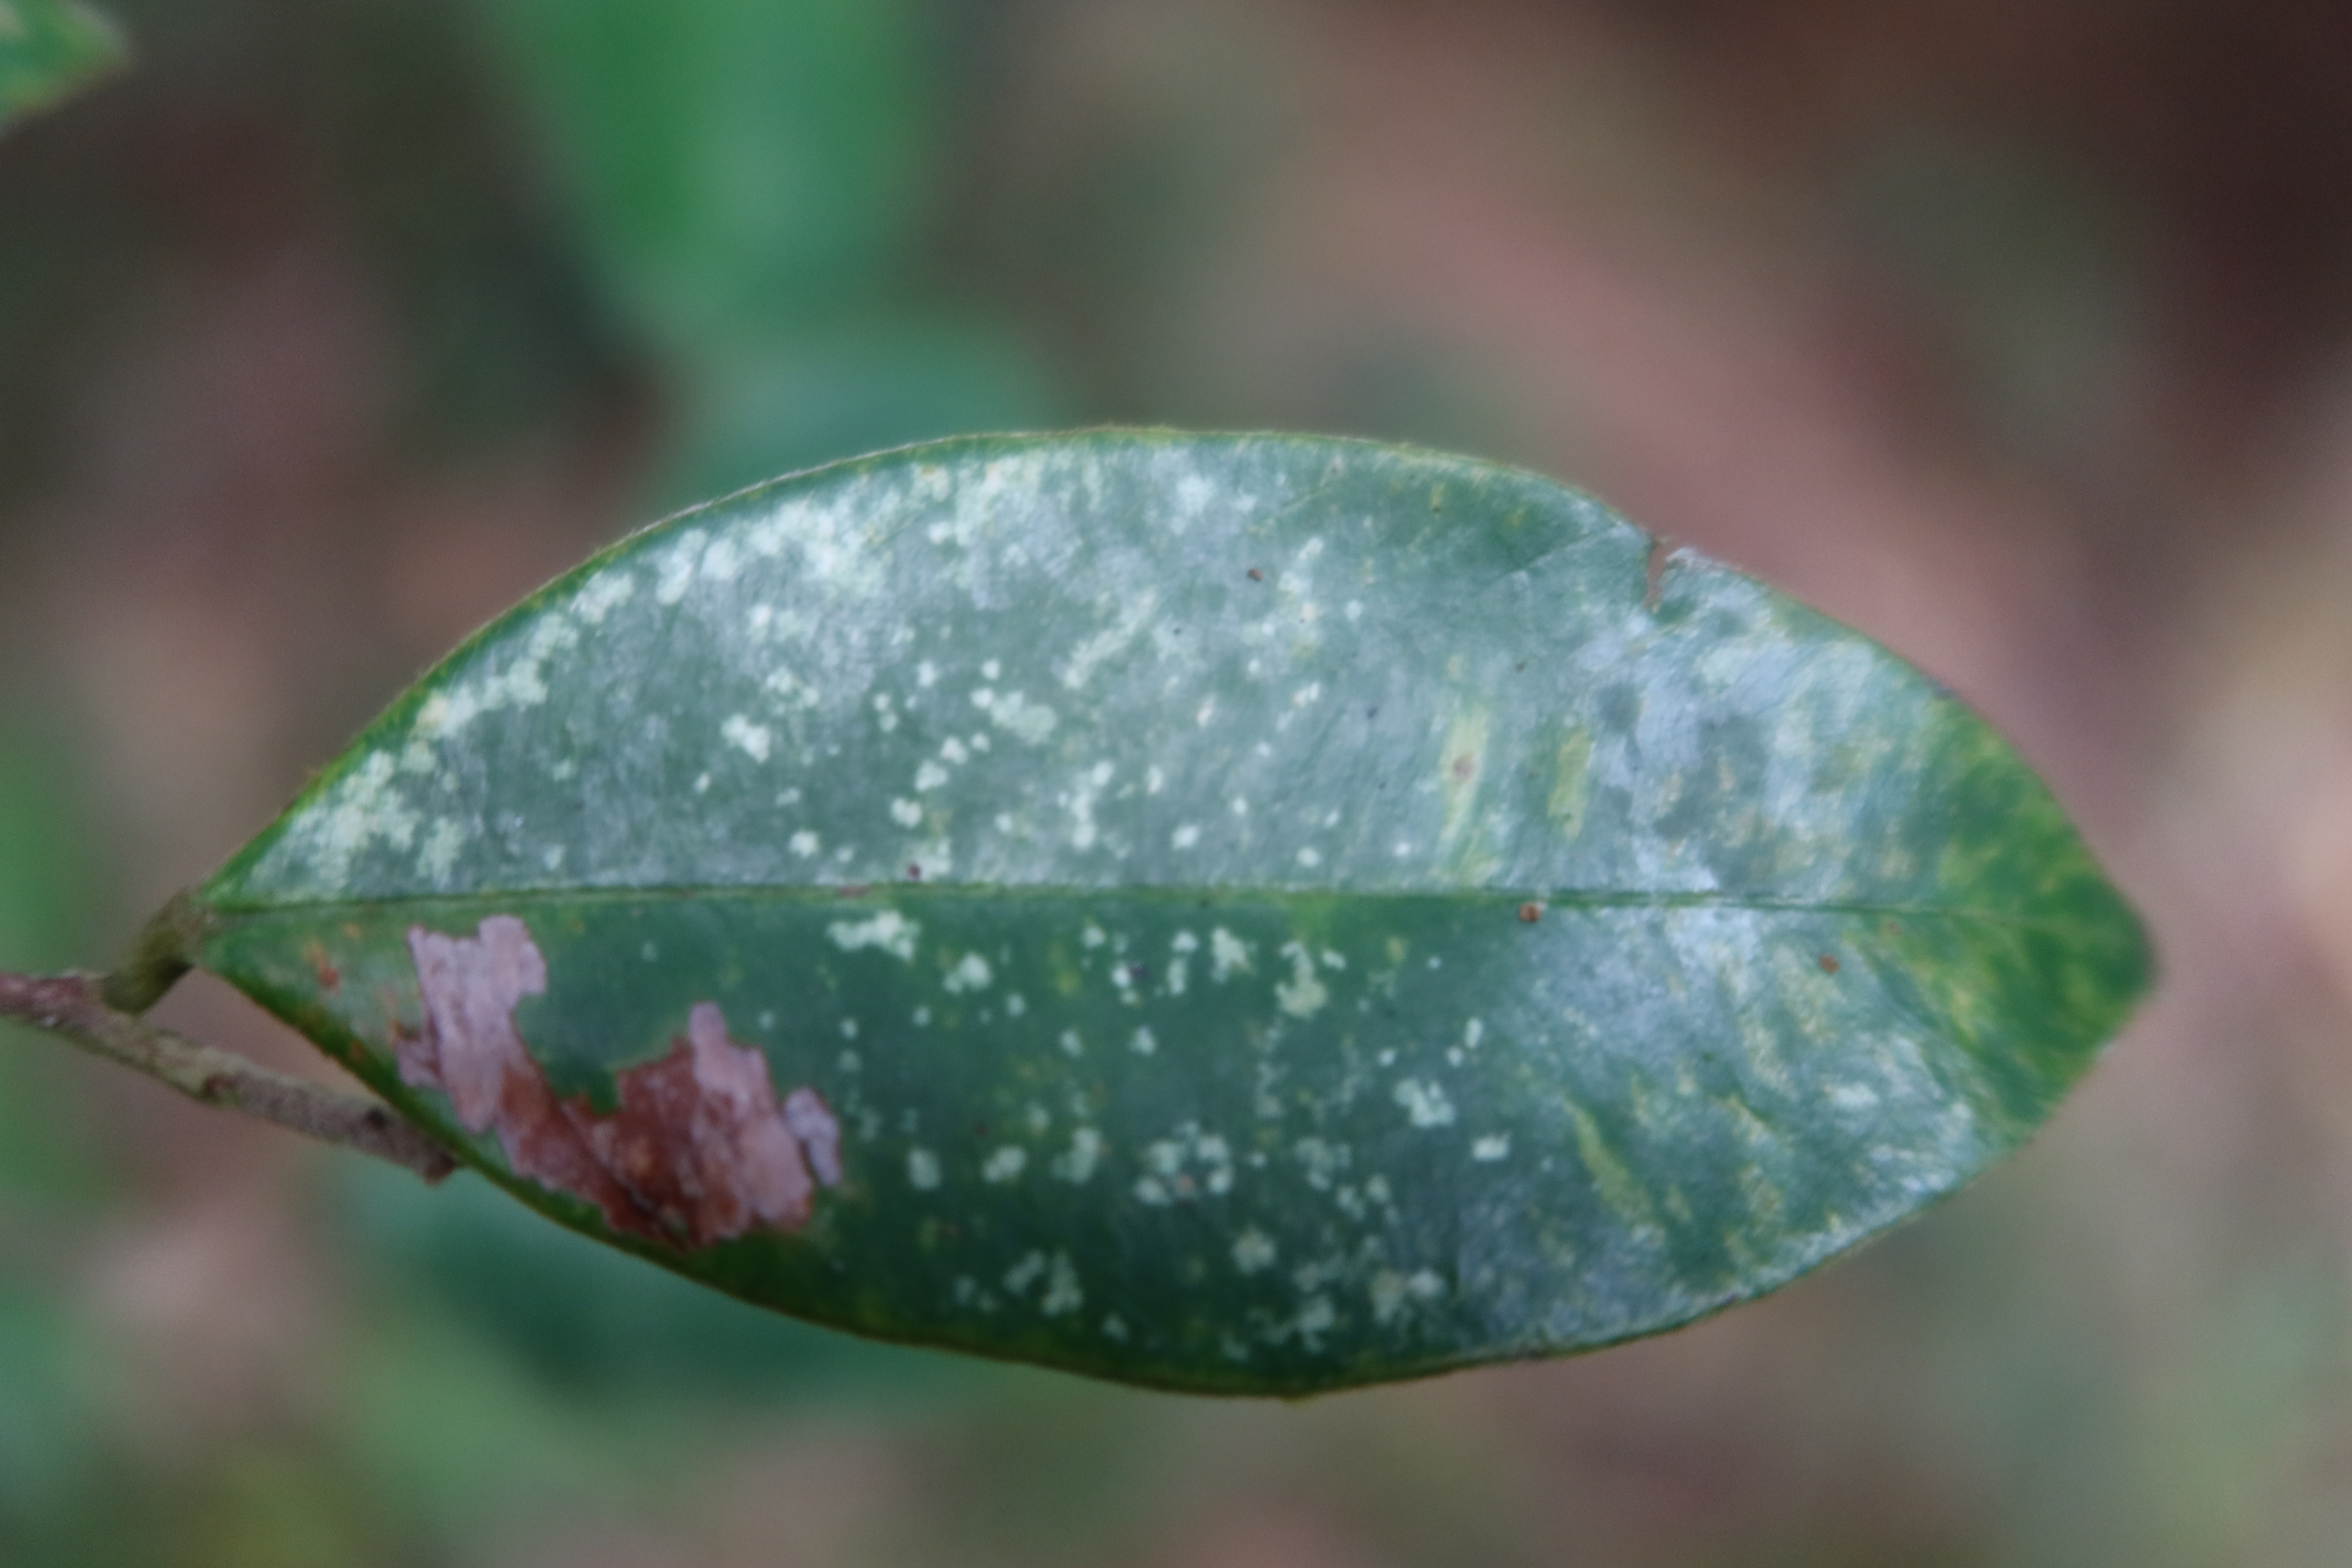
Label: Powdery mildew